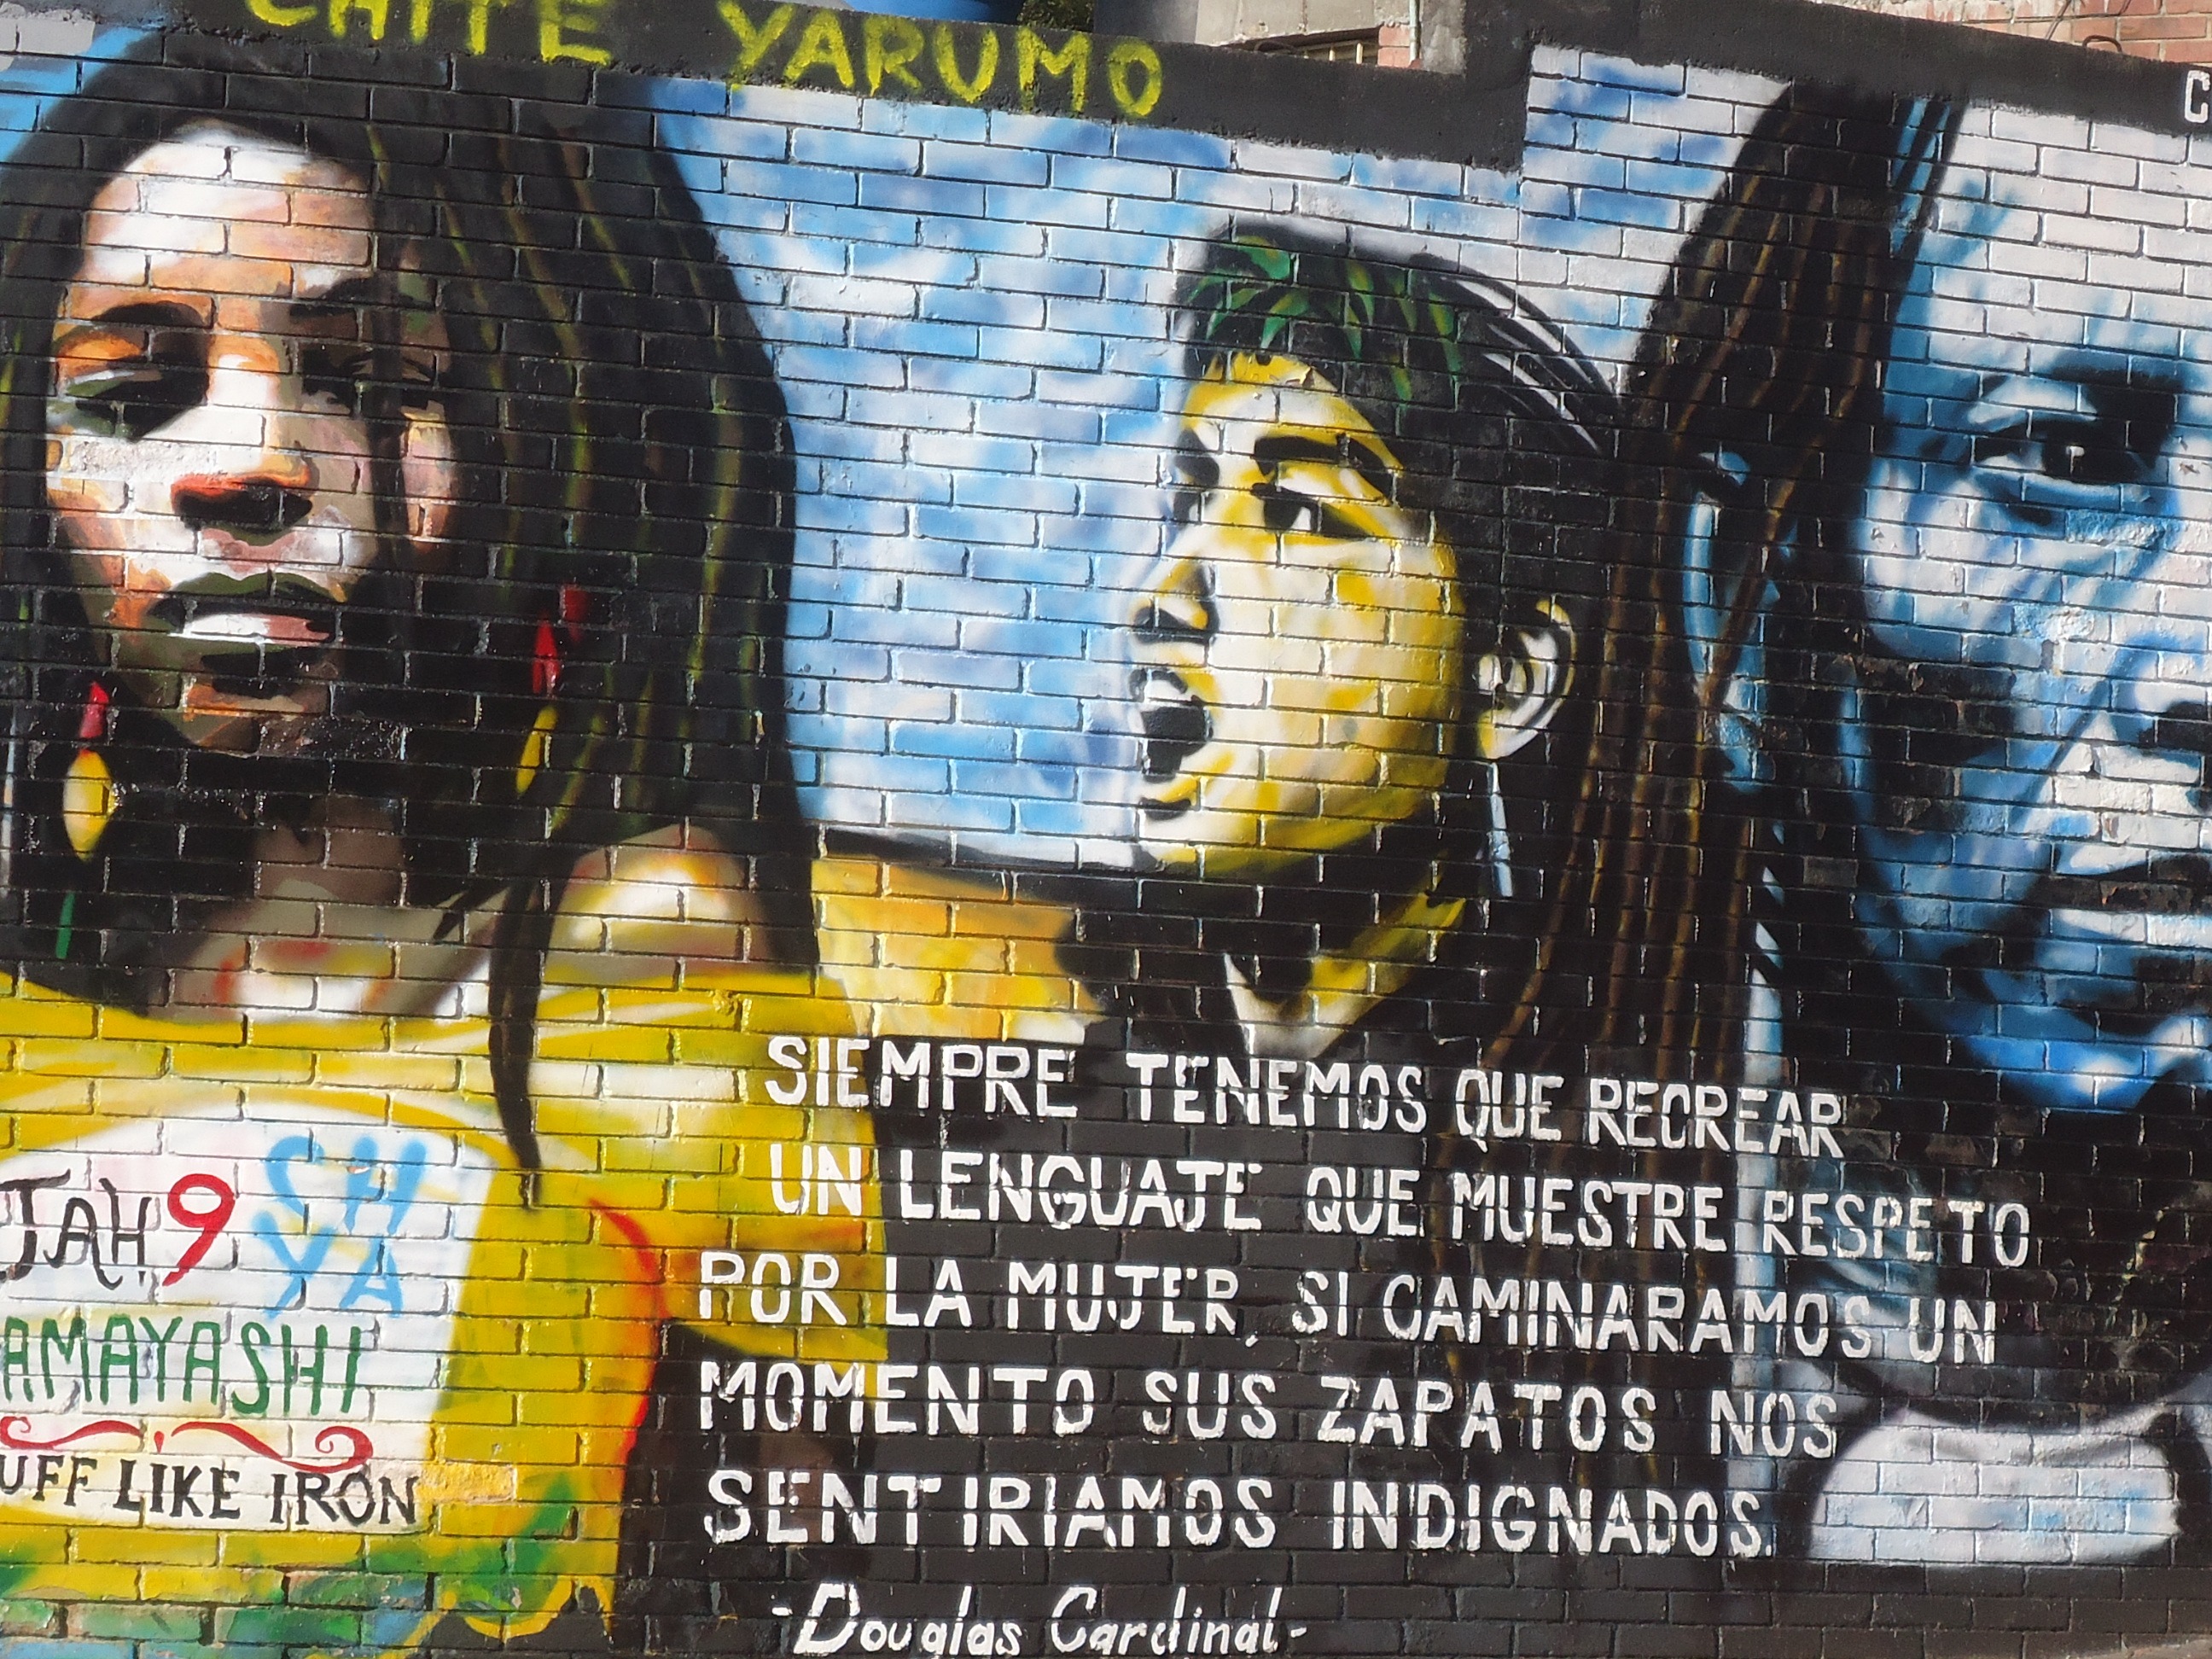
advertising, portrait, graffiti, street art, art, women, mural, poster, feminism